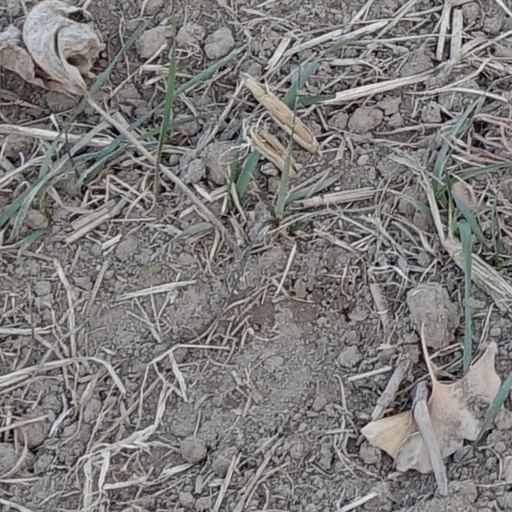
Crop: wheat